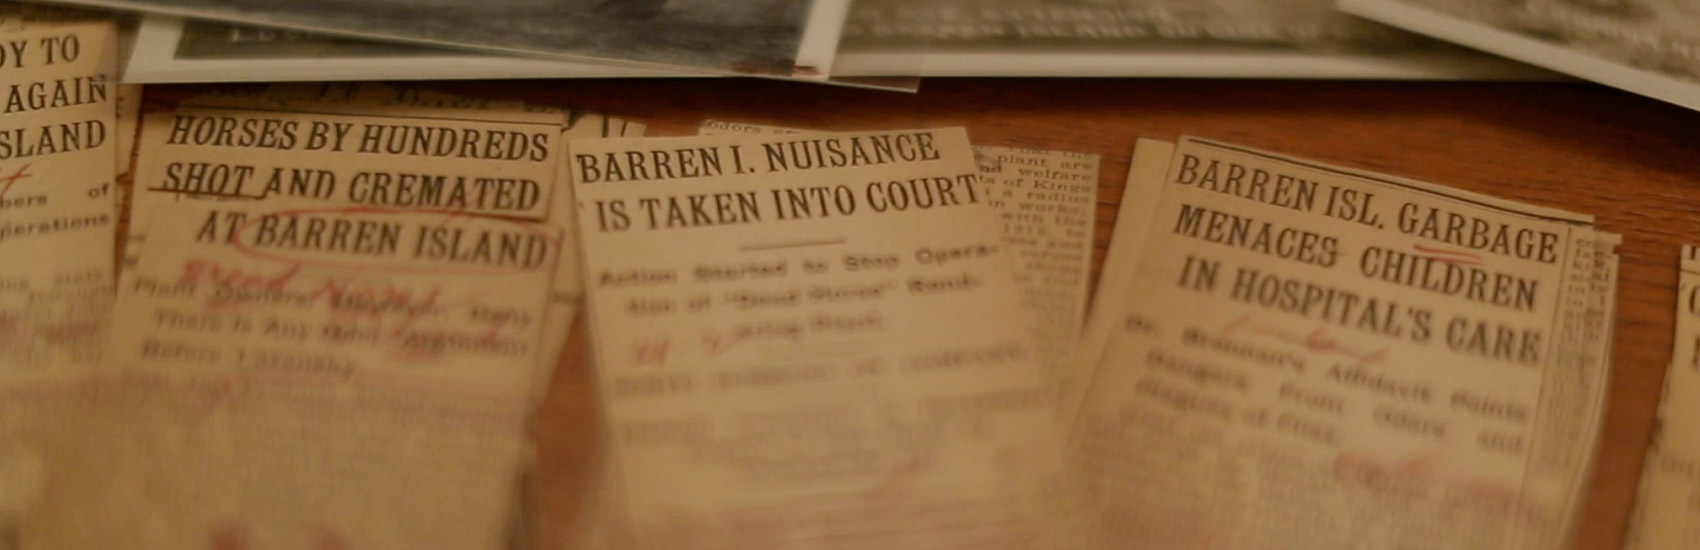
Waste category: paper